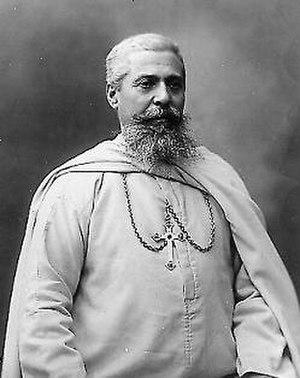
Joseph-Marie-Stanislas Dupont, surnommé Moto Moto par les Bembas, est un missionnaire français, pionnier de l'Église catholique de l'actuelle Zambie. Membre de la Société des missionnaires d'Afrique, il était évêque.